Lintian Republic

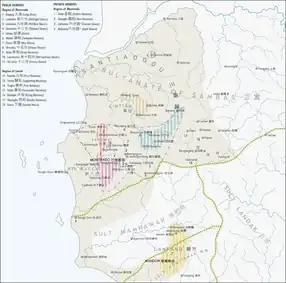
Map of Kongsi republics in West Borneo

Lintian "kongsi"'s early history is very obscure, and "kongsi" was also absent during the founding of the Heshun "zongting" (assembly hall) in 1776 for unknown reasons. However, they maintained agreeable relationships with the Heshun, and remained a uninfluential but independent polity until the 1850s. During the 1823 treaty headed under J. H. Tobias in which the Chinese "kongsi" recognized the Dutch administration over them, Lintian's seal was present. As the Dagang "kongsi" of Heshun began absorbing the other smaller "kongsi"s, only the Lintian and Shiwufen "kongsi" of Lumar, out of all the small "kongsis", survived.